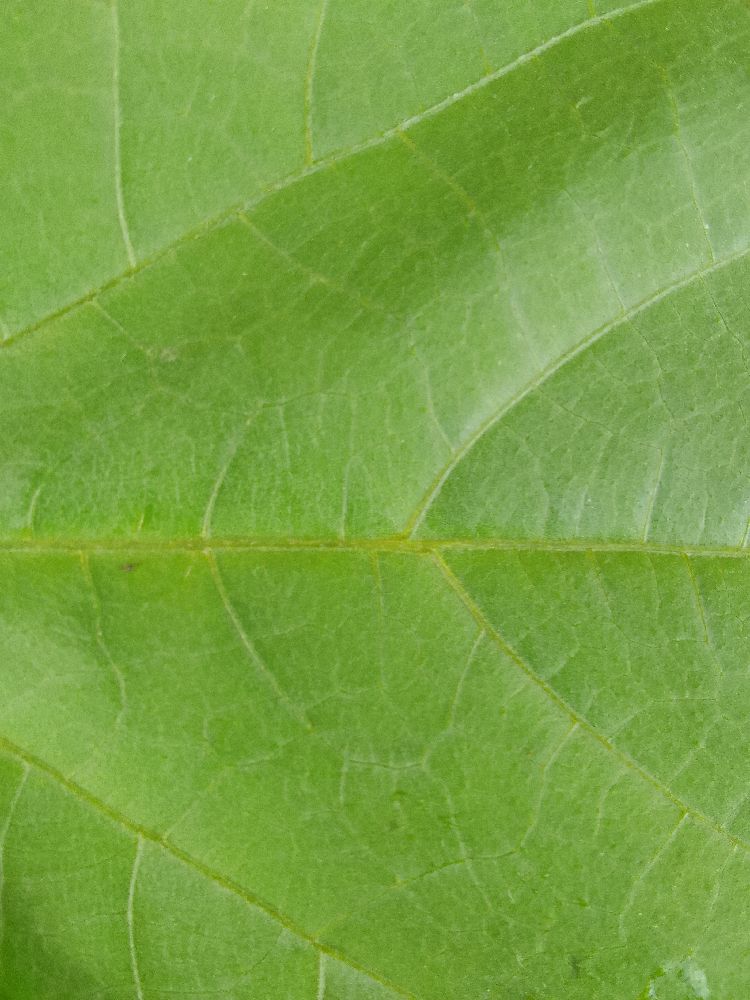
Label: healthy